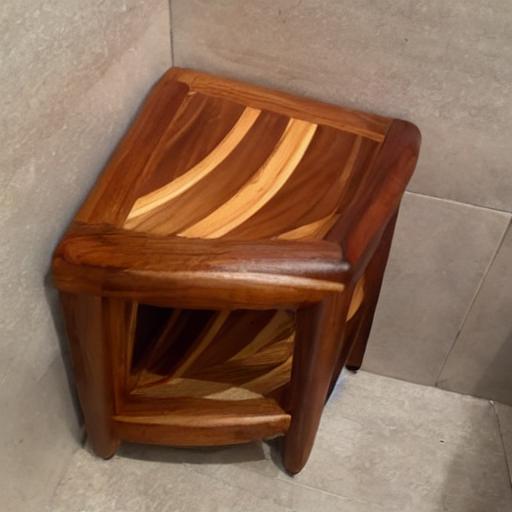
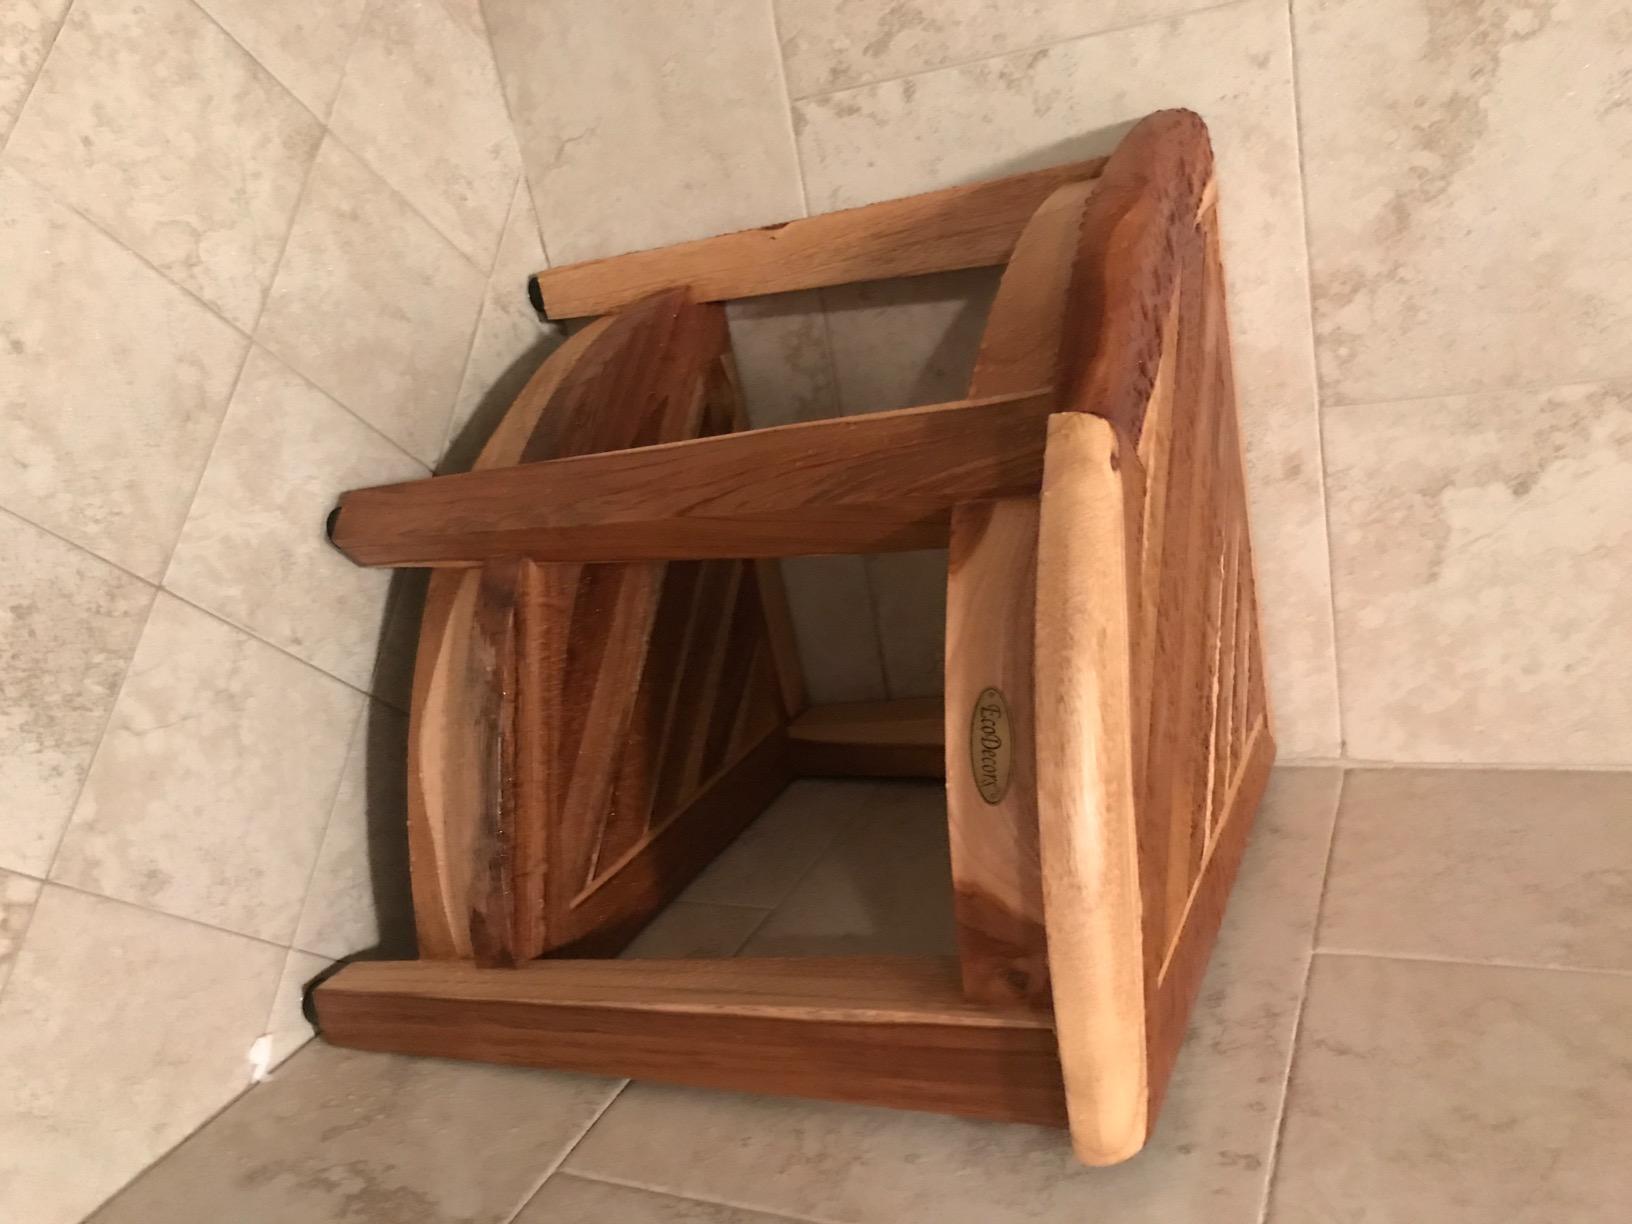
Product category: stool
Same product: no